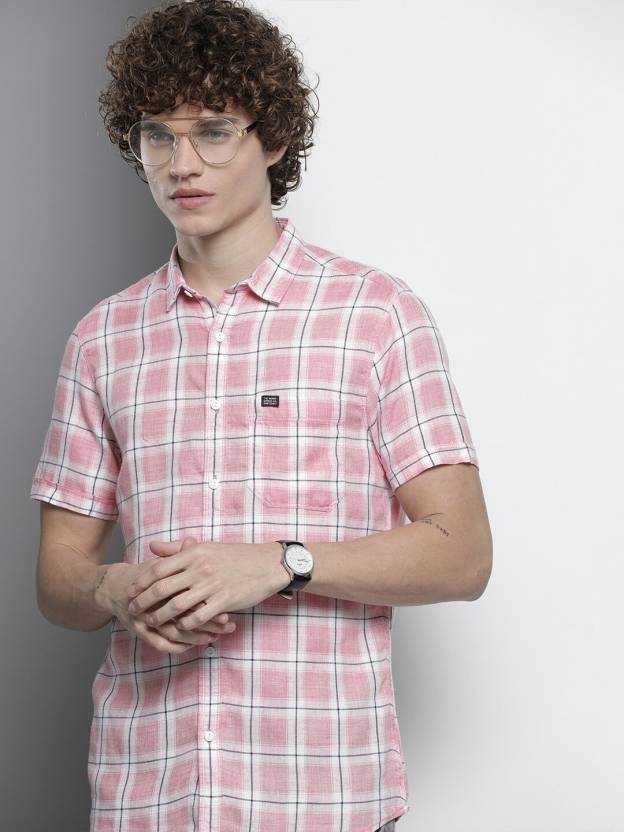
Product: Men Regular Fit Checkered Casual Shirt
Price: ₹559
Colors: Pink
Pattern: Checkered